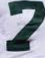
Number: 7